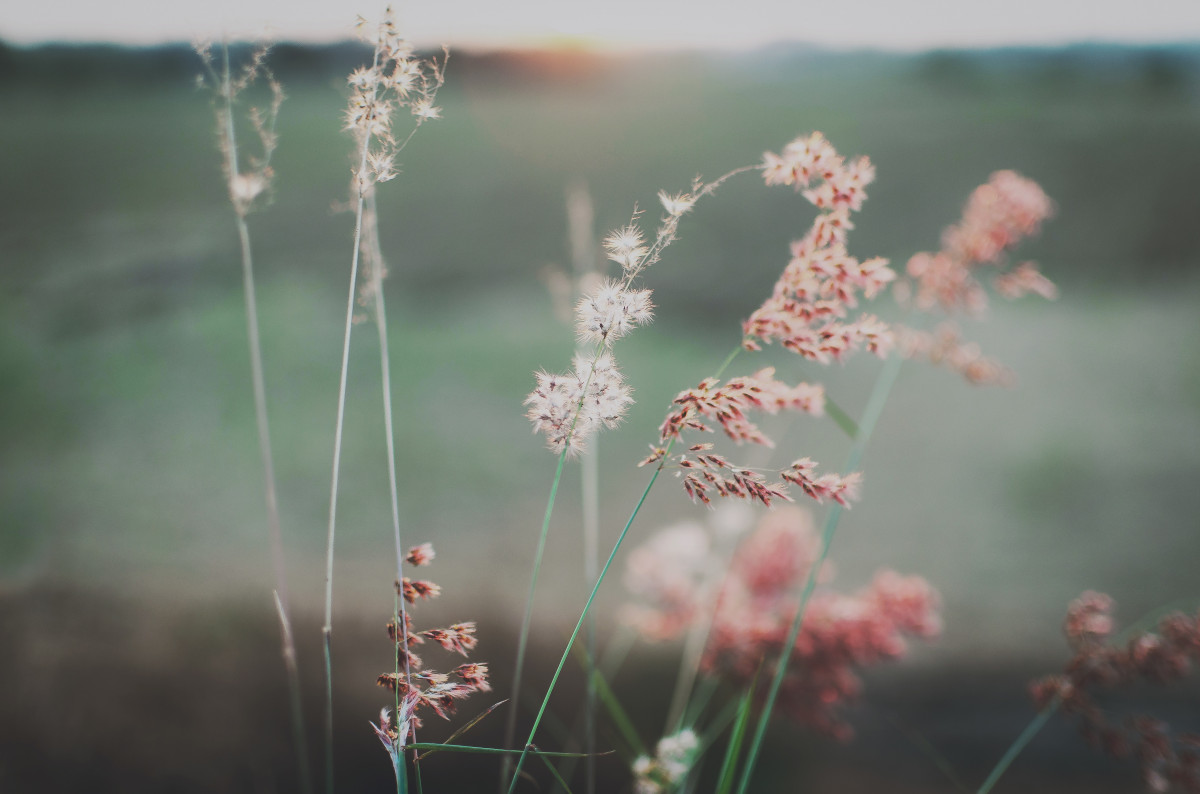
Tags: nature, branch, blossom, sunlight, morning, leaf, flower, frost, green, reflection, autumn, flora, season, close up, macro photography, atmospheric phenomenon, grass family, atmosphere of earth